Harwell Hamilton and Jean Bangs Harris House and Office

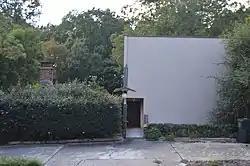
Front

Harwell Hamilton and Jean Bangs Harris House and Office is a historic home and office located at Raleigh, Wake County, North Carolina. It was designed by architect Harwell Hamilton Harris (1903-1990) and is a two-story, Modern Movement style dwelling. The stucco-clad modular building was constructed in 1968–1970, with an addition completing the original design made in 1977. It originally housed Harris's architectural practice on the second floor and the couple's home and a rental apartment on the ground floor. It served Harris and his wife during their final working years as their office and retirement home.